Billy Duffy

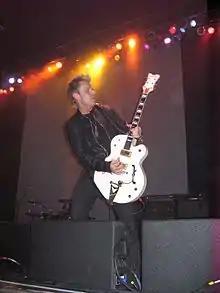
Duffy playing his White Gretsch with the Cult in New York in 2009

In early 2004, Duffy formed the covers band Cardboard Vampyres alongside Alice in Chains guitarist/vocalist Jerry Cantrell. Also in the band were Mötley Crüe and Ratt vocalist John Corabi, the Cult bassist Chris Wyse and drummer Josh Howser. The band played at various venues in the United States between 2004 and 2005. They predominantly played along the West Coast. No albums were released by the band.